Madeline Rogero

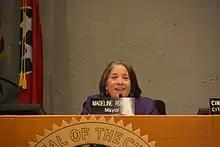
Mayor Rogero presiding over a City Council meeting, 2014

Rogero was sworn in as mayor on December 17, 2011, in a ceremony at Chilhowee Park. In her first year in office, she proposed the creation of a new hybrid pension plan because the existing plan was deemed unsustainable. The Knoxville City Council voted to put the new hybrid plan on the November 2012 ballot and voters approved it with 76 percent voting in favor. The new plan does not interfere with benefits of existing employees but does impact all city employees hired after Jan. 1, 2013.